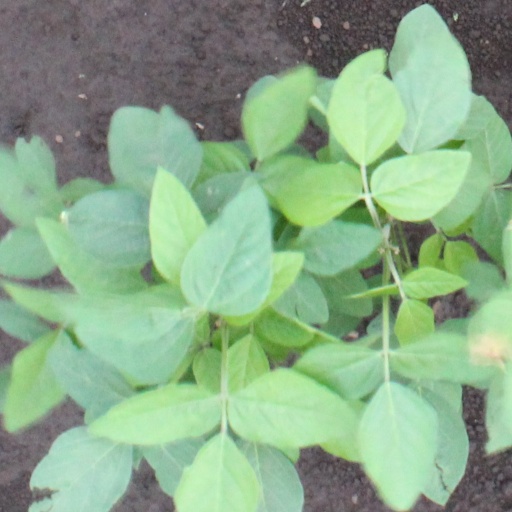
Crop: soybean